Fiat

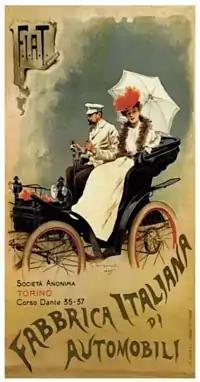
An 1899 FIAT advertisement

By 1910, Fiat was the largest automotive company in Italy. That same year, a new plant was built in Poughkeepsie, NY, by the newly founded American F.I.A.T. Automobile Company. Owning a Fiat at that time was a sign of distinction. The cost of a Fiat in the US was initially $4,000 and rose to $6,400 in 1918, compared to $825 and $525 for a Ford Model T in 1908 and 1918 respectively. During World War I, Fiat had to devote all of its factories to supplying the Allies with aircraft, engines, machine guns, trucks, and ambulances. Upon the entry of the US into the war in 1917, the factory was shut down as US regulations became too burdensome (the site was eventually sold to Western Publishing). After the war, Fiat introduced its first tractor, the 702. By the early 1920s, Fiat had a market share in Italy of 80%.